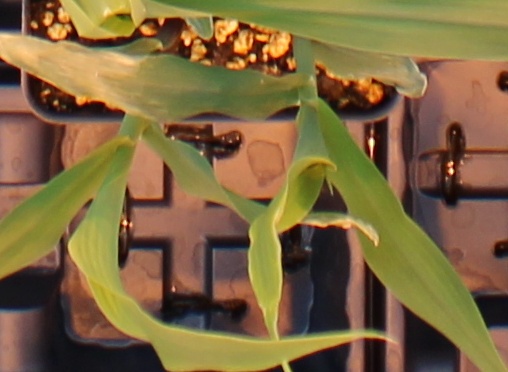
Label: Corn